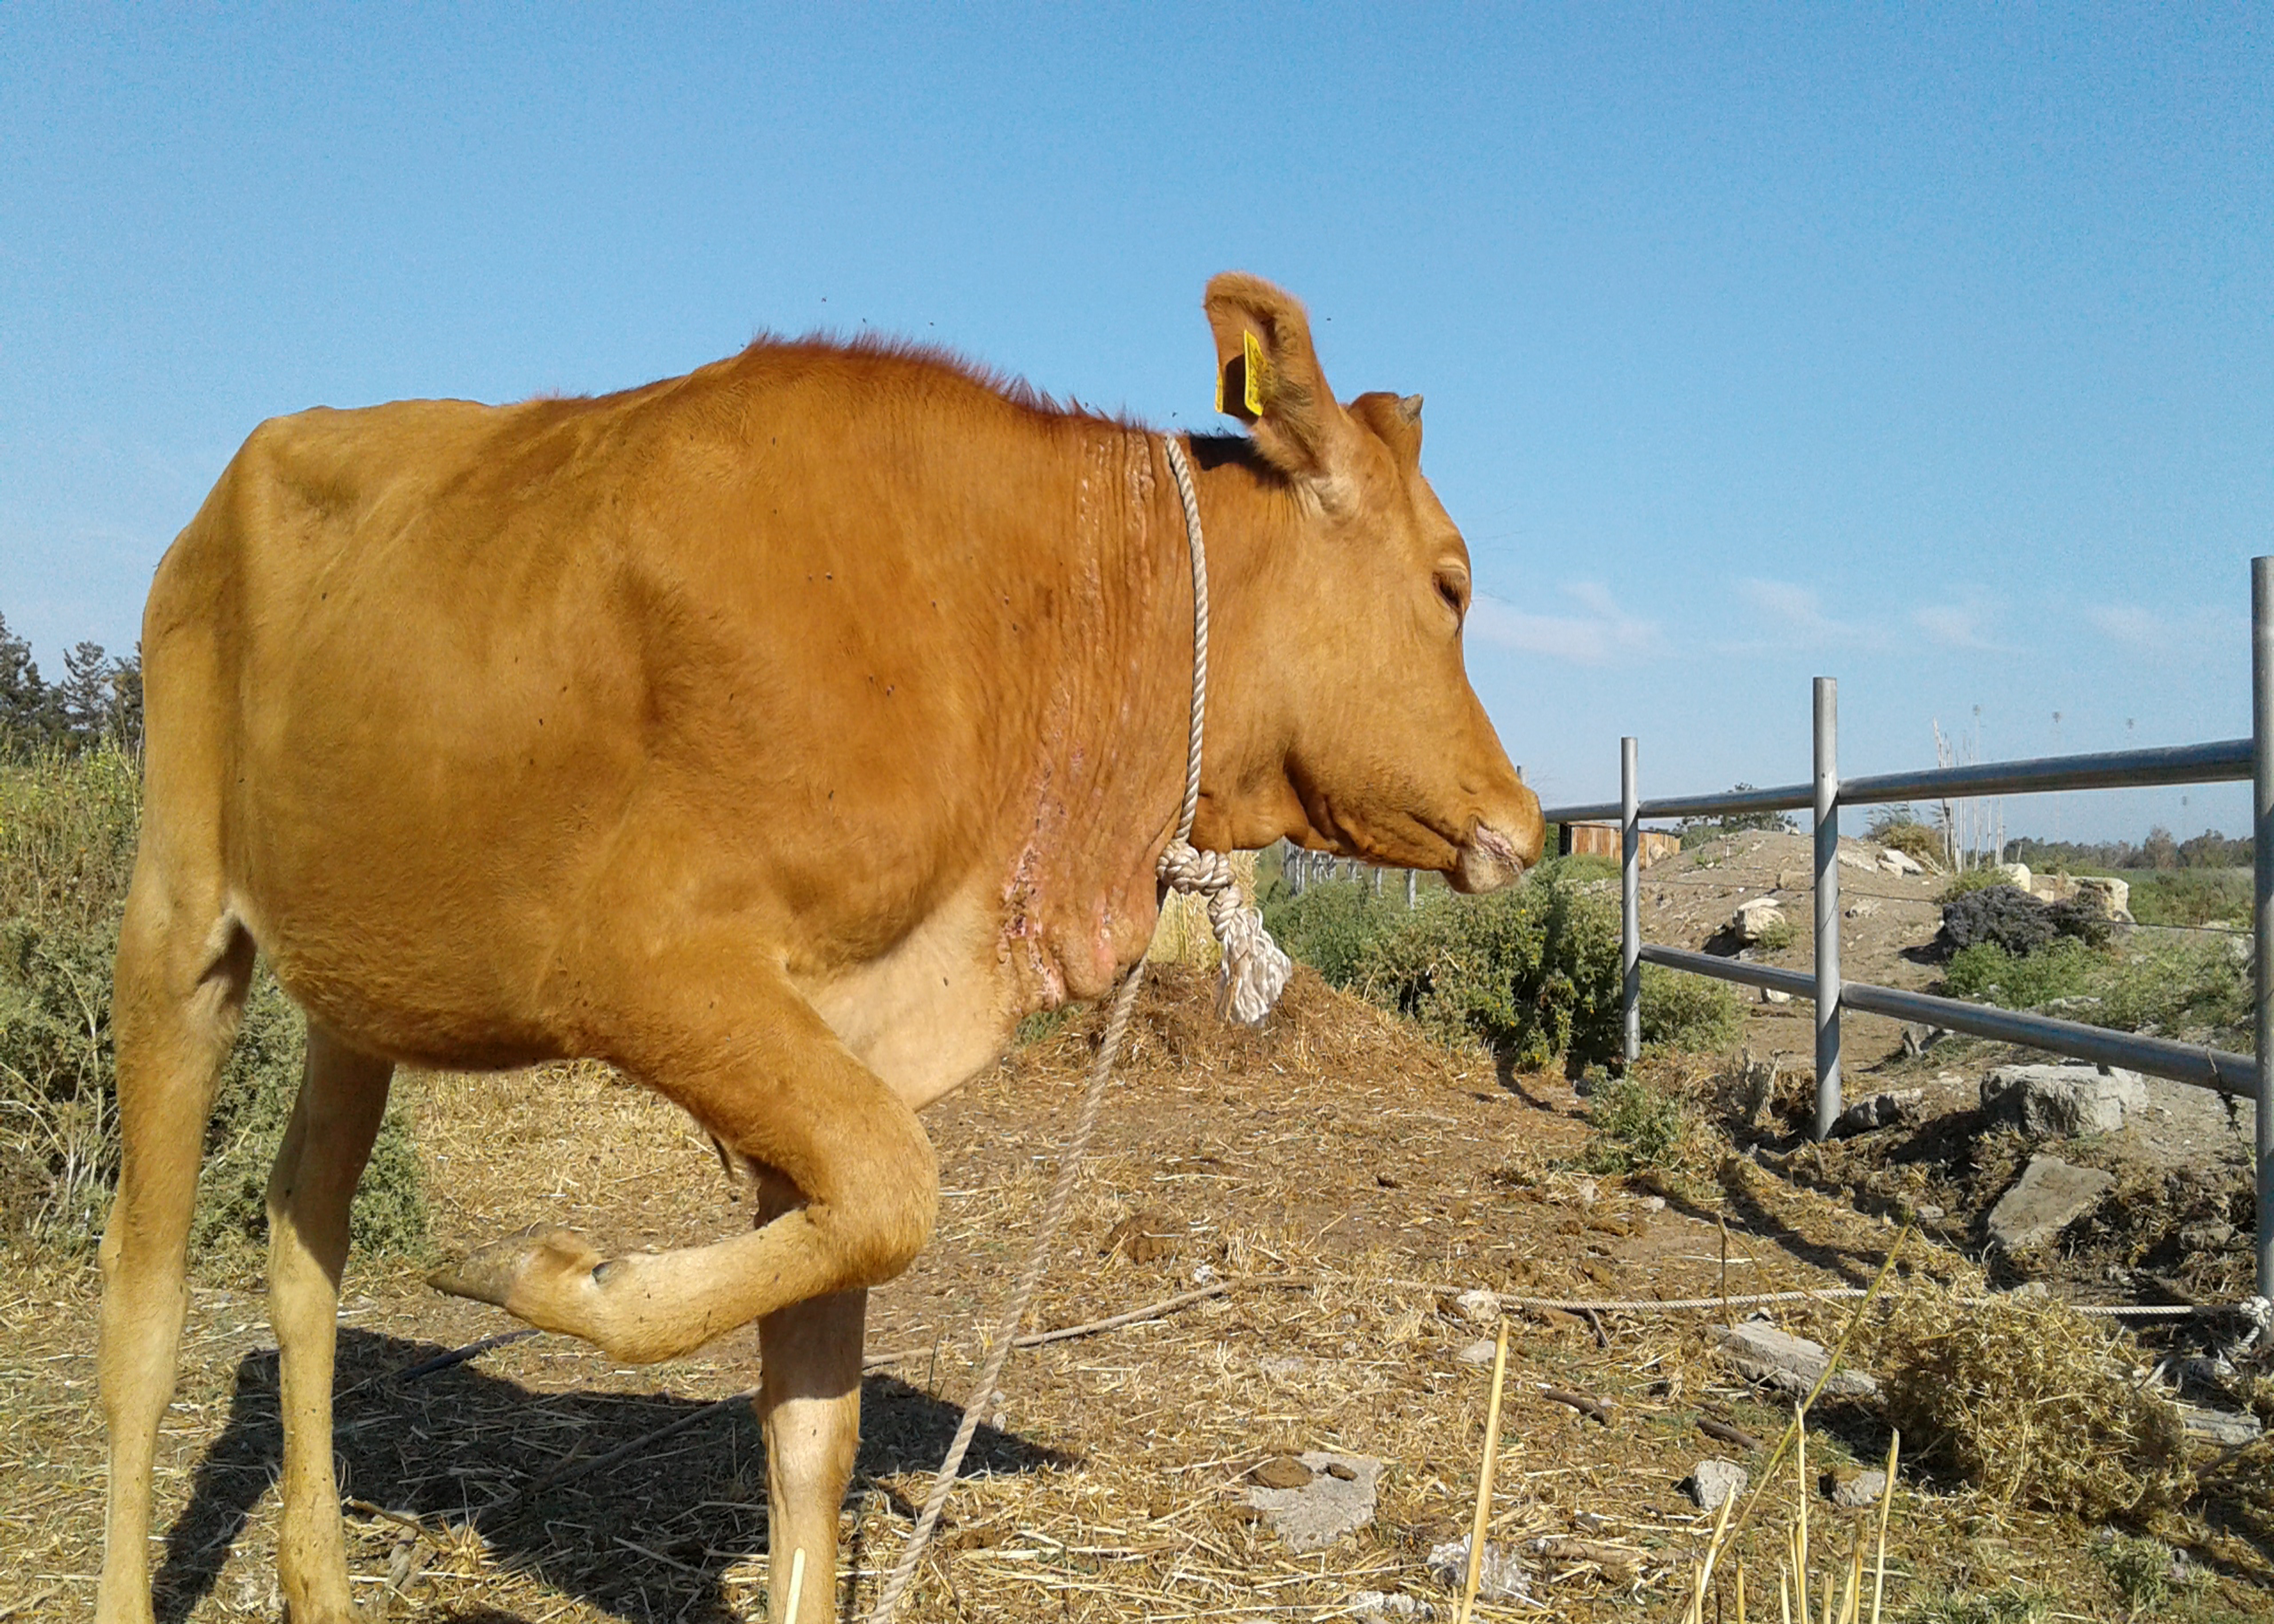
cows, animal husbandry, livestock, green, vegetation, sky, ecoregion, working animal, plant, fawn, grass, terrestrial animal, grassland, landscape, dairy cow, natural landscape, snout, horn, human leg, pasture, grazing, prairie, wildlife, tree, fence, ox, soil, field, ranch, bovine, natural material, steppe, dirt road, tail, calf, cow goat family, pack animal, zebu, farm, dairy